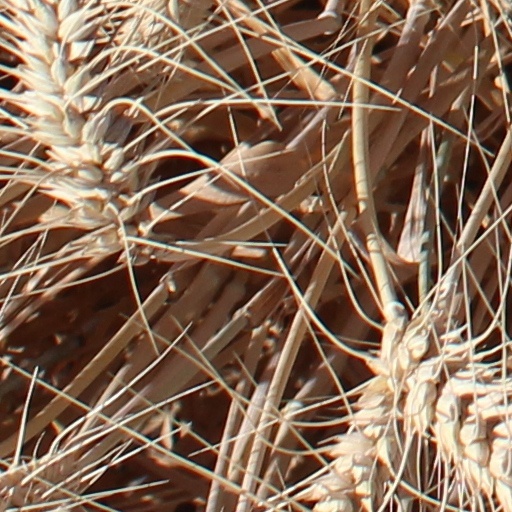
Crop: wheat